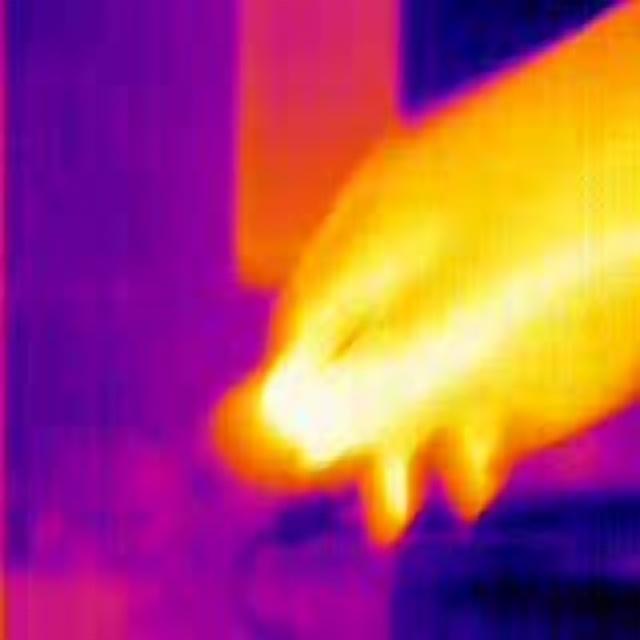
Detected objects:
label: person